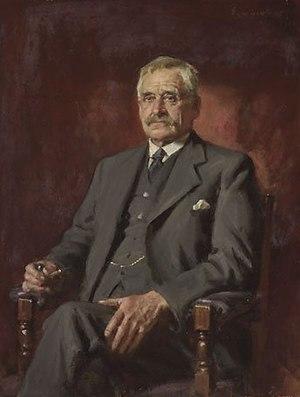
La culture de l'Australie moderne est une culture occidentale métissée de plusieurs autres. D'origine essentiellement anglo-celte modifiée par la vie de ses premiers colons, l'immigration multi-ethnique due aux ruées vers l'or des années 1850, l'arrivée de nouveaux immigrants après la Seconde Guerre mondiale et, plus récemment, la culture américaine, elle est aussi influencée par la culture de ses Aborigènes dont le temps du rêve est le thème central. On y ajoutera les influences de l'environnement australien si particulier, de l'isolement géographique par rapport aux nations occidentales et de la proximité de l'Asie.